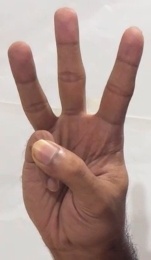
ASL sign: W